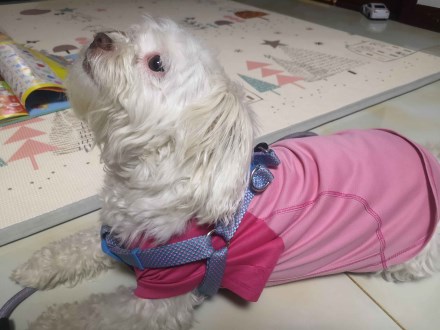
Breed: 3083-n000117-Bichon_Frise